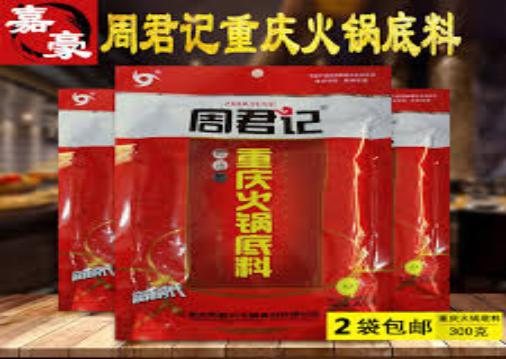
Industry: Food